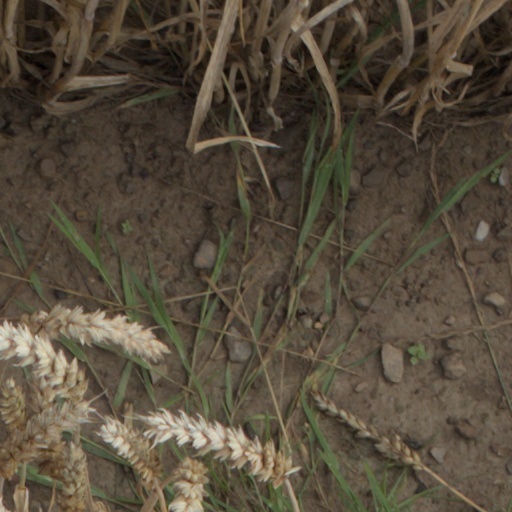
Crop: wheat